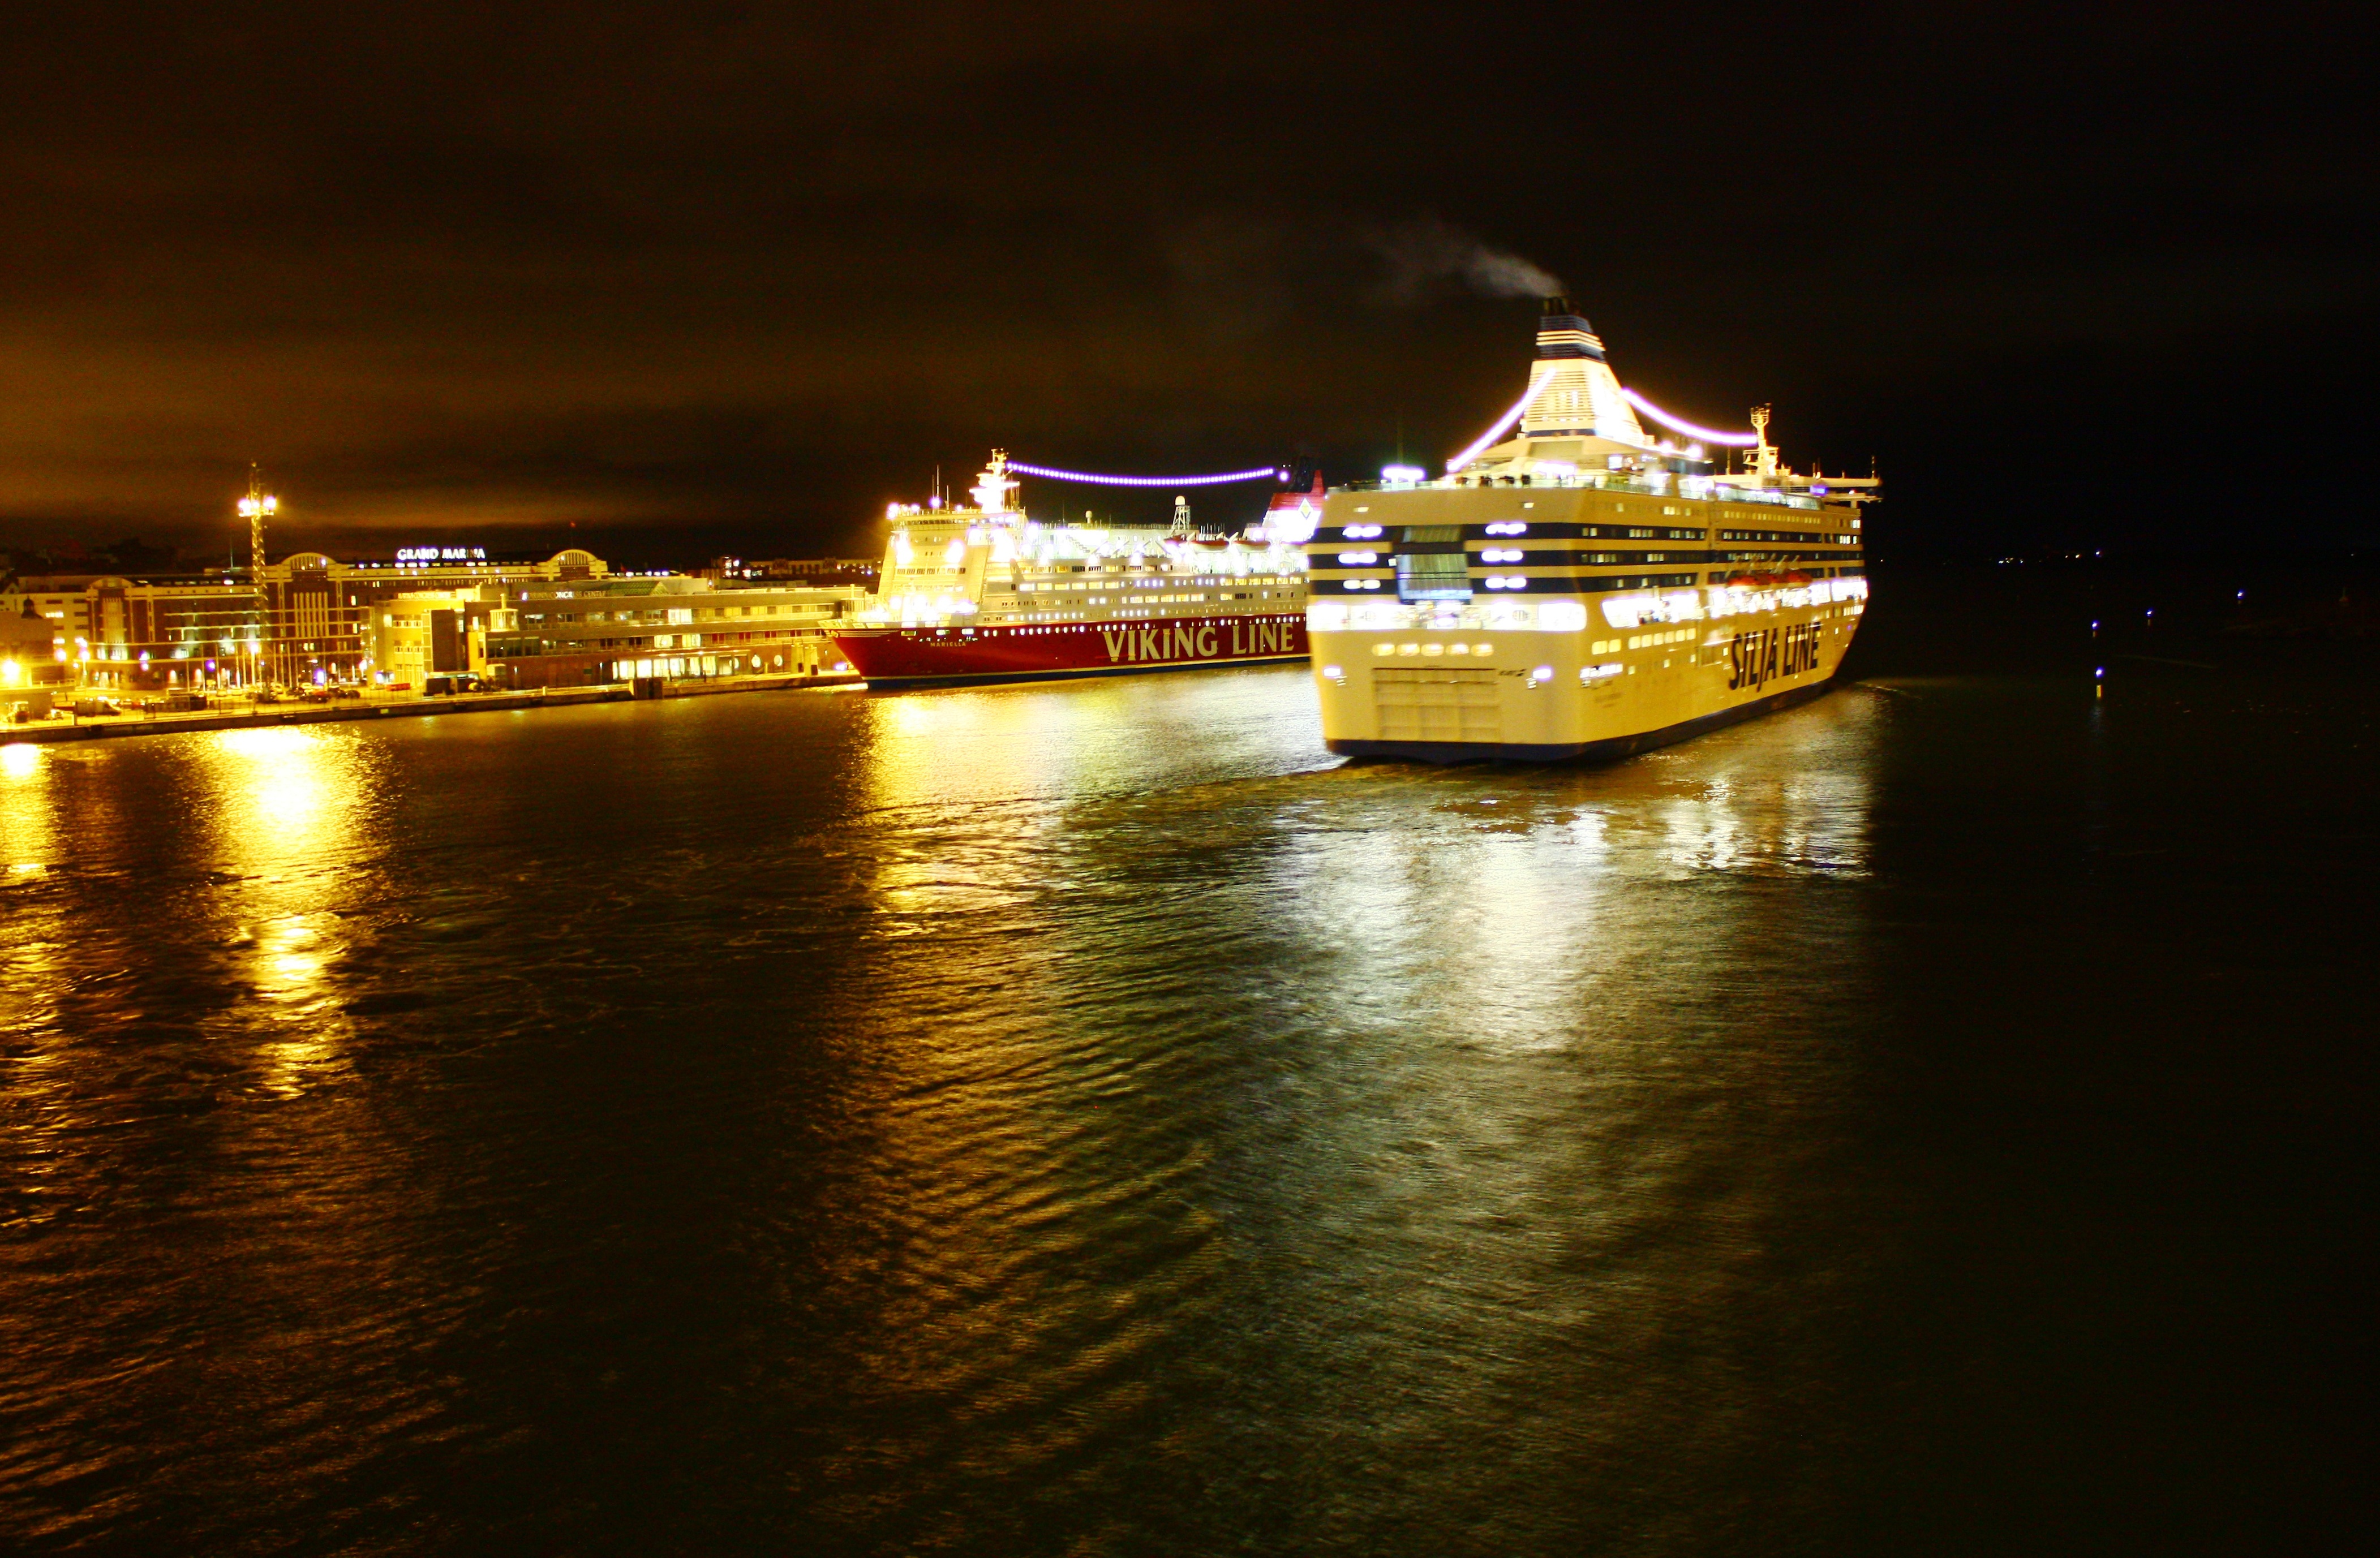
sea, boat, night, ship, dusk, evening, reflection, vehicle, watercraft, cruise ship, passenger ship, ocean liner